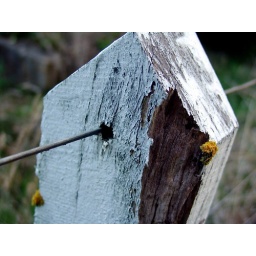
Old fence post at side of the road at Cherry Gardens, in the Adelaide Hills.